Ahmad al-Araj

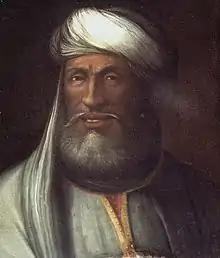
Portrait of Ahmed al-Araj.

Ahmad al-Araj (b. 1486 – d. 1557) was a ruler of the Saadi Dynasty. He became ruler of Marrakesh after conquering the city in 1525. Some sources refer to him as Sultan of Marrakesh. Ahmad was a son of Abu Abdallah al-Qaim and brother of his successor Muhammad al-Shaykh, the first Saadi sultan to rule over most of Morocco.